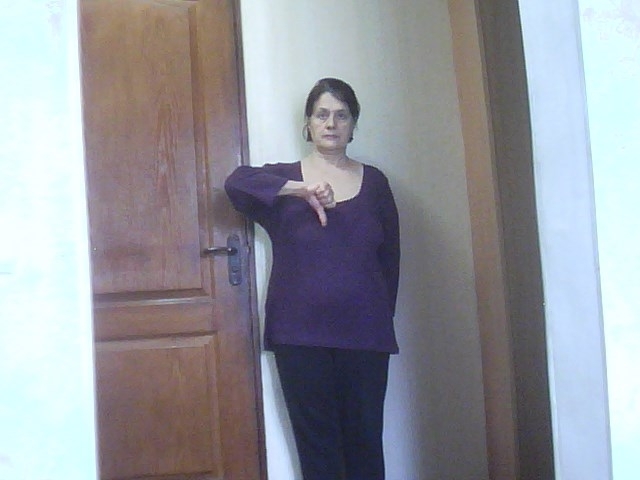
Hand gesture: dislike